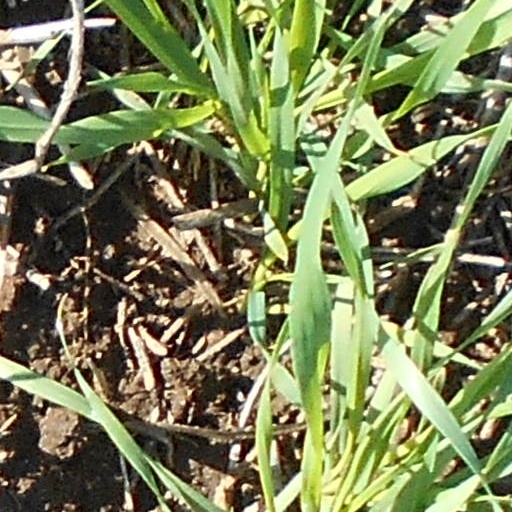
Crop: wheat